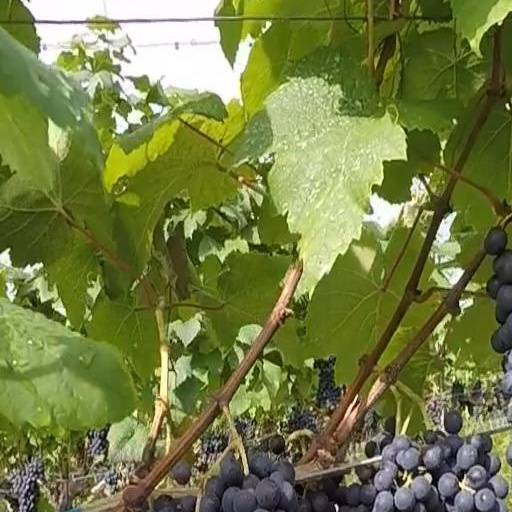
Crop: grape